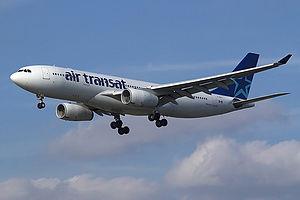
Le vol 236 de la compagnie canadienne Air Transat entre Toronto et Lisbonne assuré par un Airbus A330 le 24 août 2001, s'est retrouvé en panne de kérosène au-dessus de l'océan Atlantique avec 306 personnes à bord.